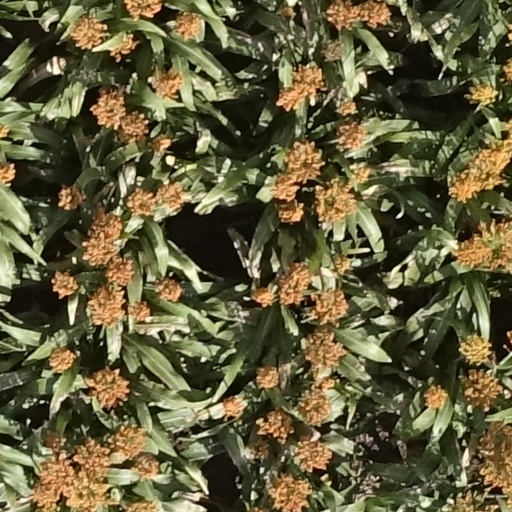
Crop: sorghum